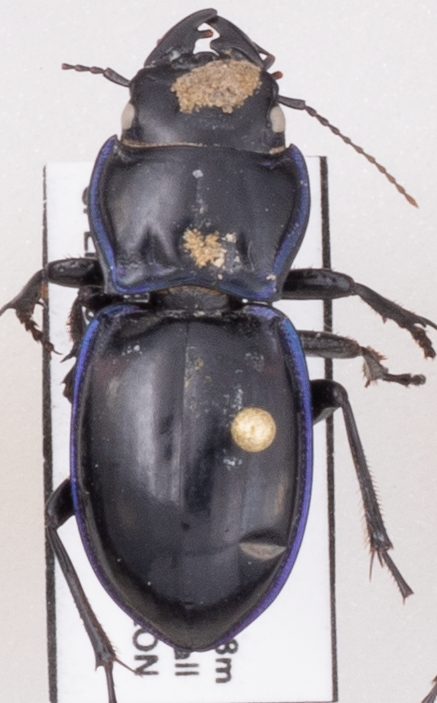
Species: Pasimachus elongatus
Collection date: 2021-08-04
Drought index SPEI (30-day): -1.106
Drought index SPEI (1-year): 0.03
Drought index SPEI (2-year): -0.446